1975 Race of Champions

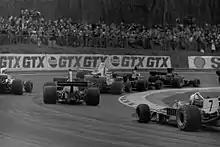
A cluster of cars rounding Druids Hill bend in the early laps of the race. At this point, eventual winner Pryce's car (centre right) is back in the pack.

Roelof Wunderink made his début in the Ensign, whilst Tony Trimmer qualified well in the new Safir car (previously known as a Token) and Maurizio Flammini was a non-starter after crashing heavily in practice.